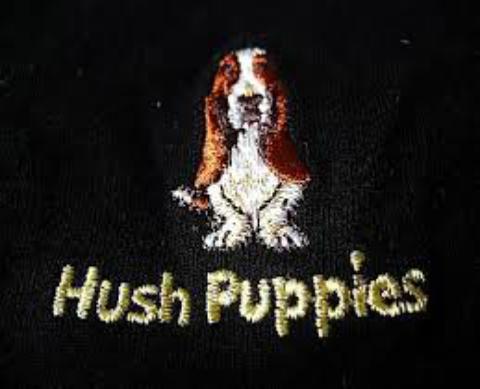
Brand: Hush Puppies
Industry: Clothes